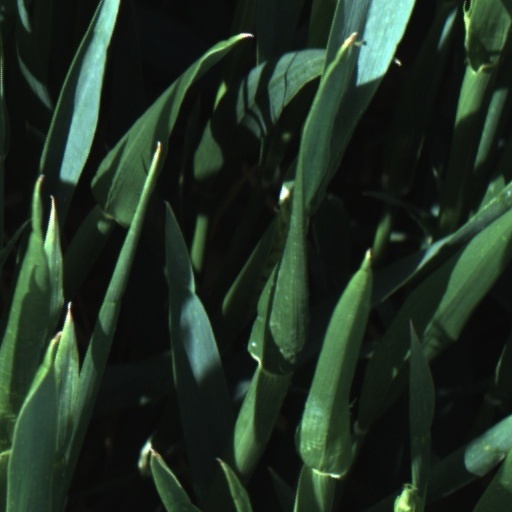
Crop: wheat